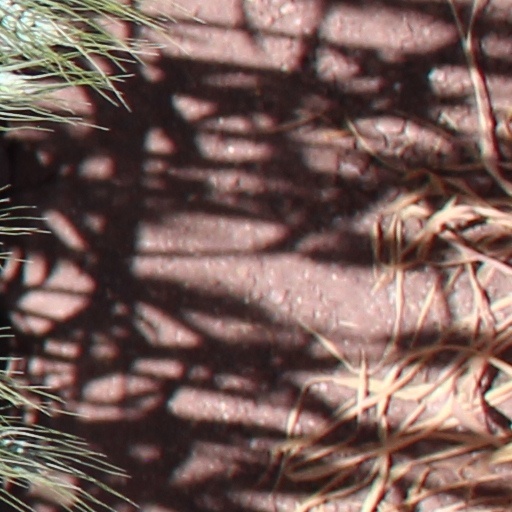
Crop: wheat